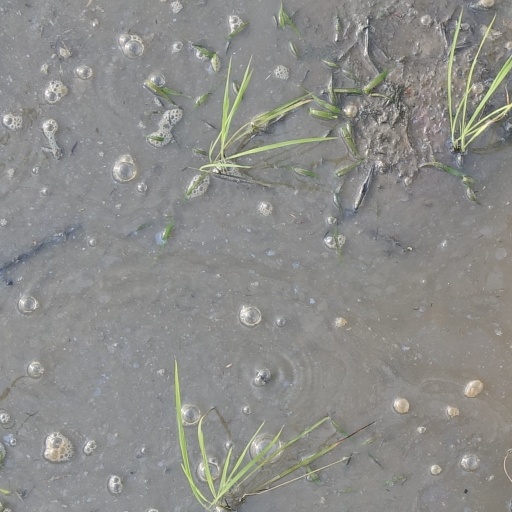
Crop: rice